Nora Wilhelm

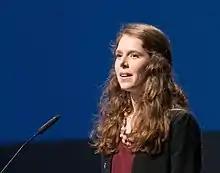
Nora Wilhelm (2019)

Nora Wilhelm (born May 25, 1993 in Aarau) is a Swiss activist and social entrepreneur for the goals of the 2030 Agenda. She is a co-founder of the “collaboratio helvetica” initiative and has been honoured as Young Leader by UNESCO.